Al Hashimiyya

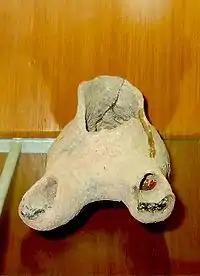

In 1596, during the Ottoman Empire, "Fara" was noted in the census as being located in the "nahiya" of "Ajloun" in the "liwa" of Ajloun. It had a population of 30 households and 3 bachelors; all Muslim. They paid a fixed tax-rate of 25% on various agricultural products, including wheat, barley,